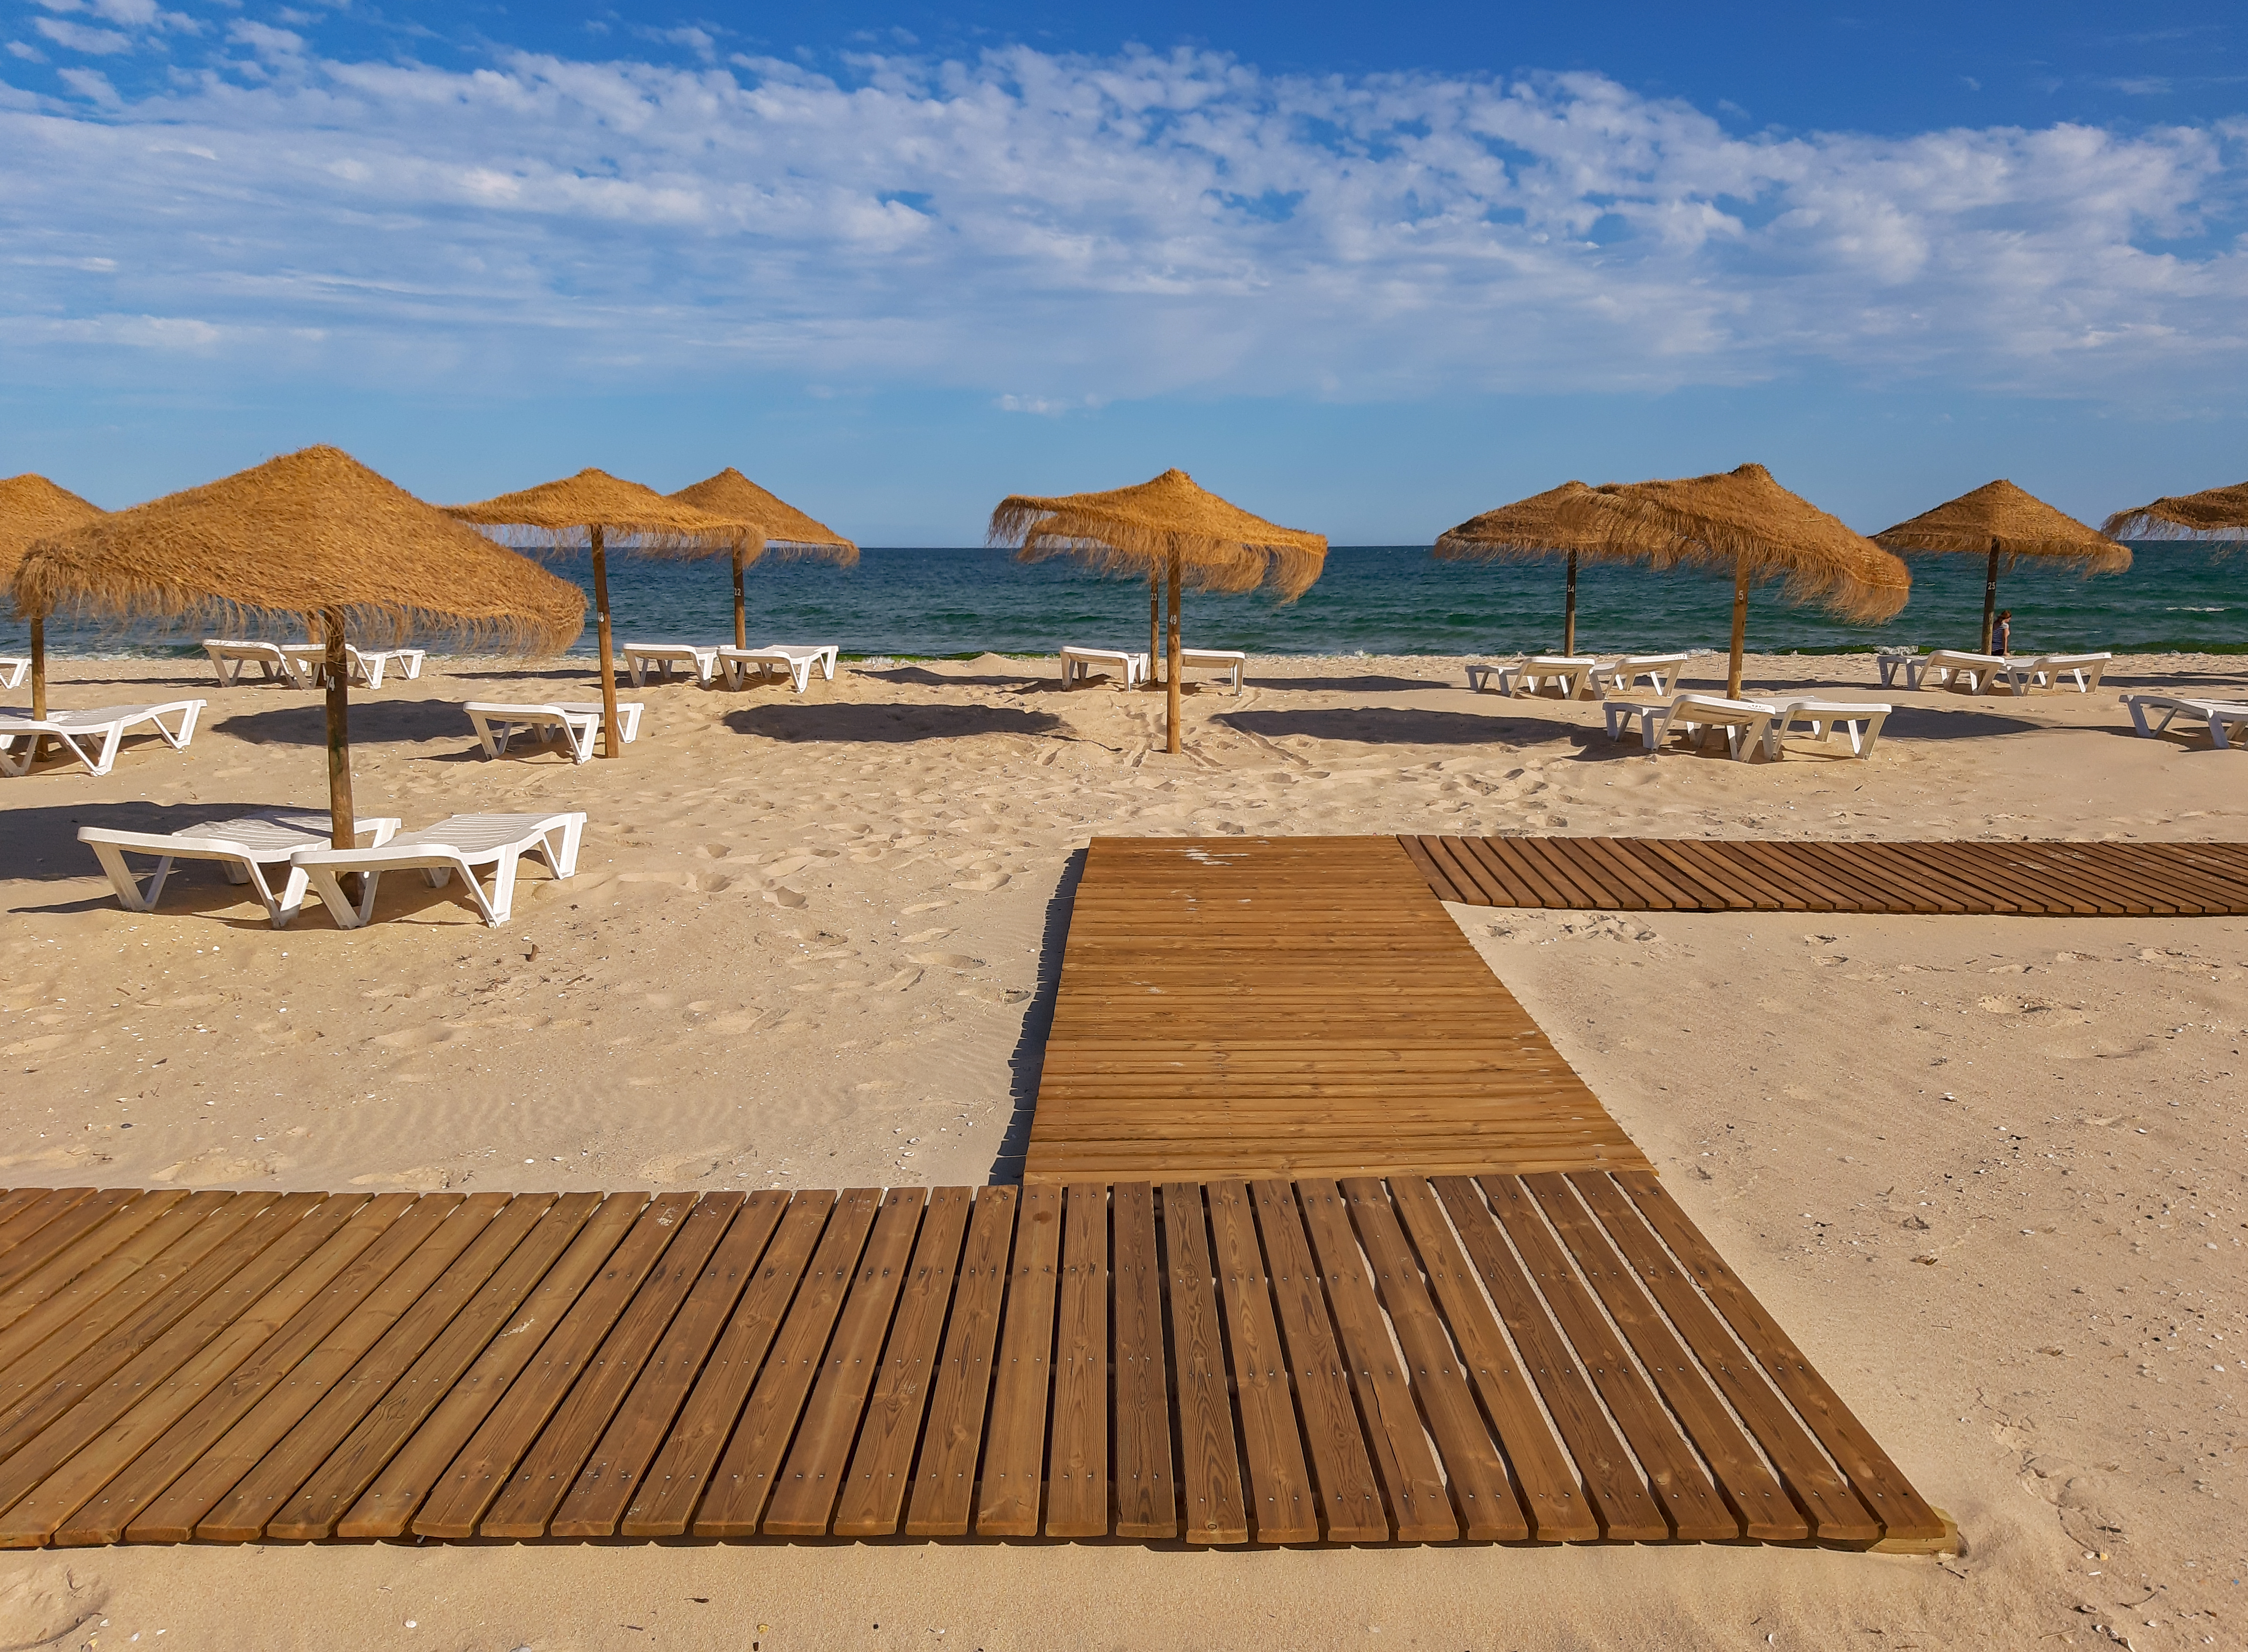
beach, sand, sky, sunlounger, vacation, sea, umbrella, summer, landscape, outdoor furniture, tourism, wood, coast, boardwalk, shade, resort, ocean, walkway, horizon, cloud, furniture, tropics, rock, bay, aeolian landform